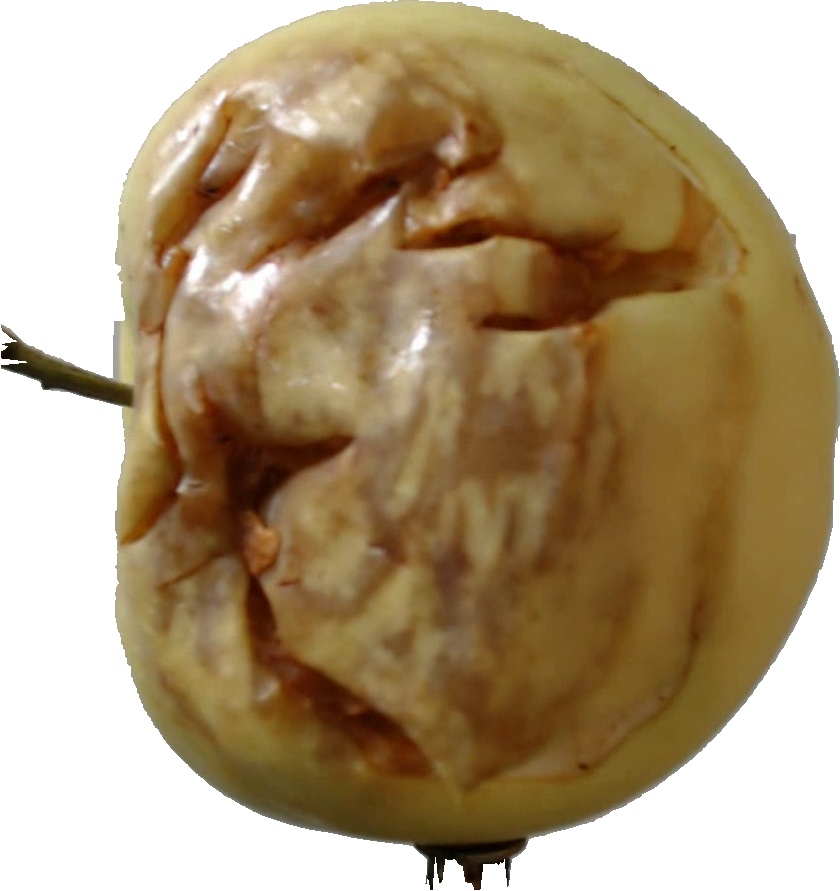
Label: apple_hit_1